State Library of Queensland

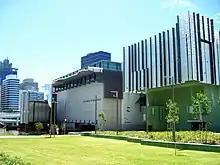
Northern end of the State Library of Queensland

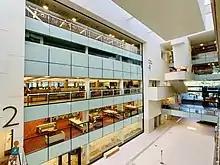
Interior of the State Library

The Brisbane Public Library moved into the Old State Library Building in William Street, Brisbane in 1899. This building had formerly been occupied by the Queensland Museum.